The Truth According to Wikipedia

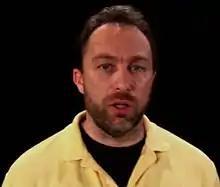
2007 fundraising appeal by Jimmy Wales, excerpted in the documentary

The Truth According to Wikipedia, also referred to as Wiki's Truth, is a Dutch documentary about Wikipedia directed by IJsbrand van Veelen. It was screened at The Next Web conference in Amsterdam on 4 April 2008 and broadcast by the Dutch documentary series "Backlight" on Nederland 2 on 7 April 2008. It was subsequently made available through American Public Television.